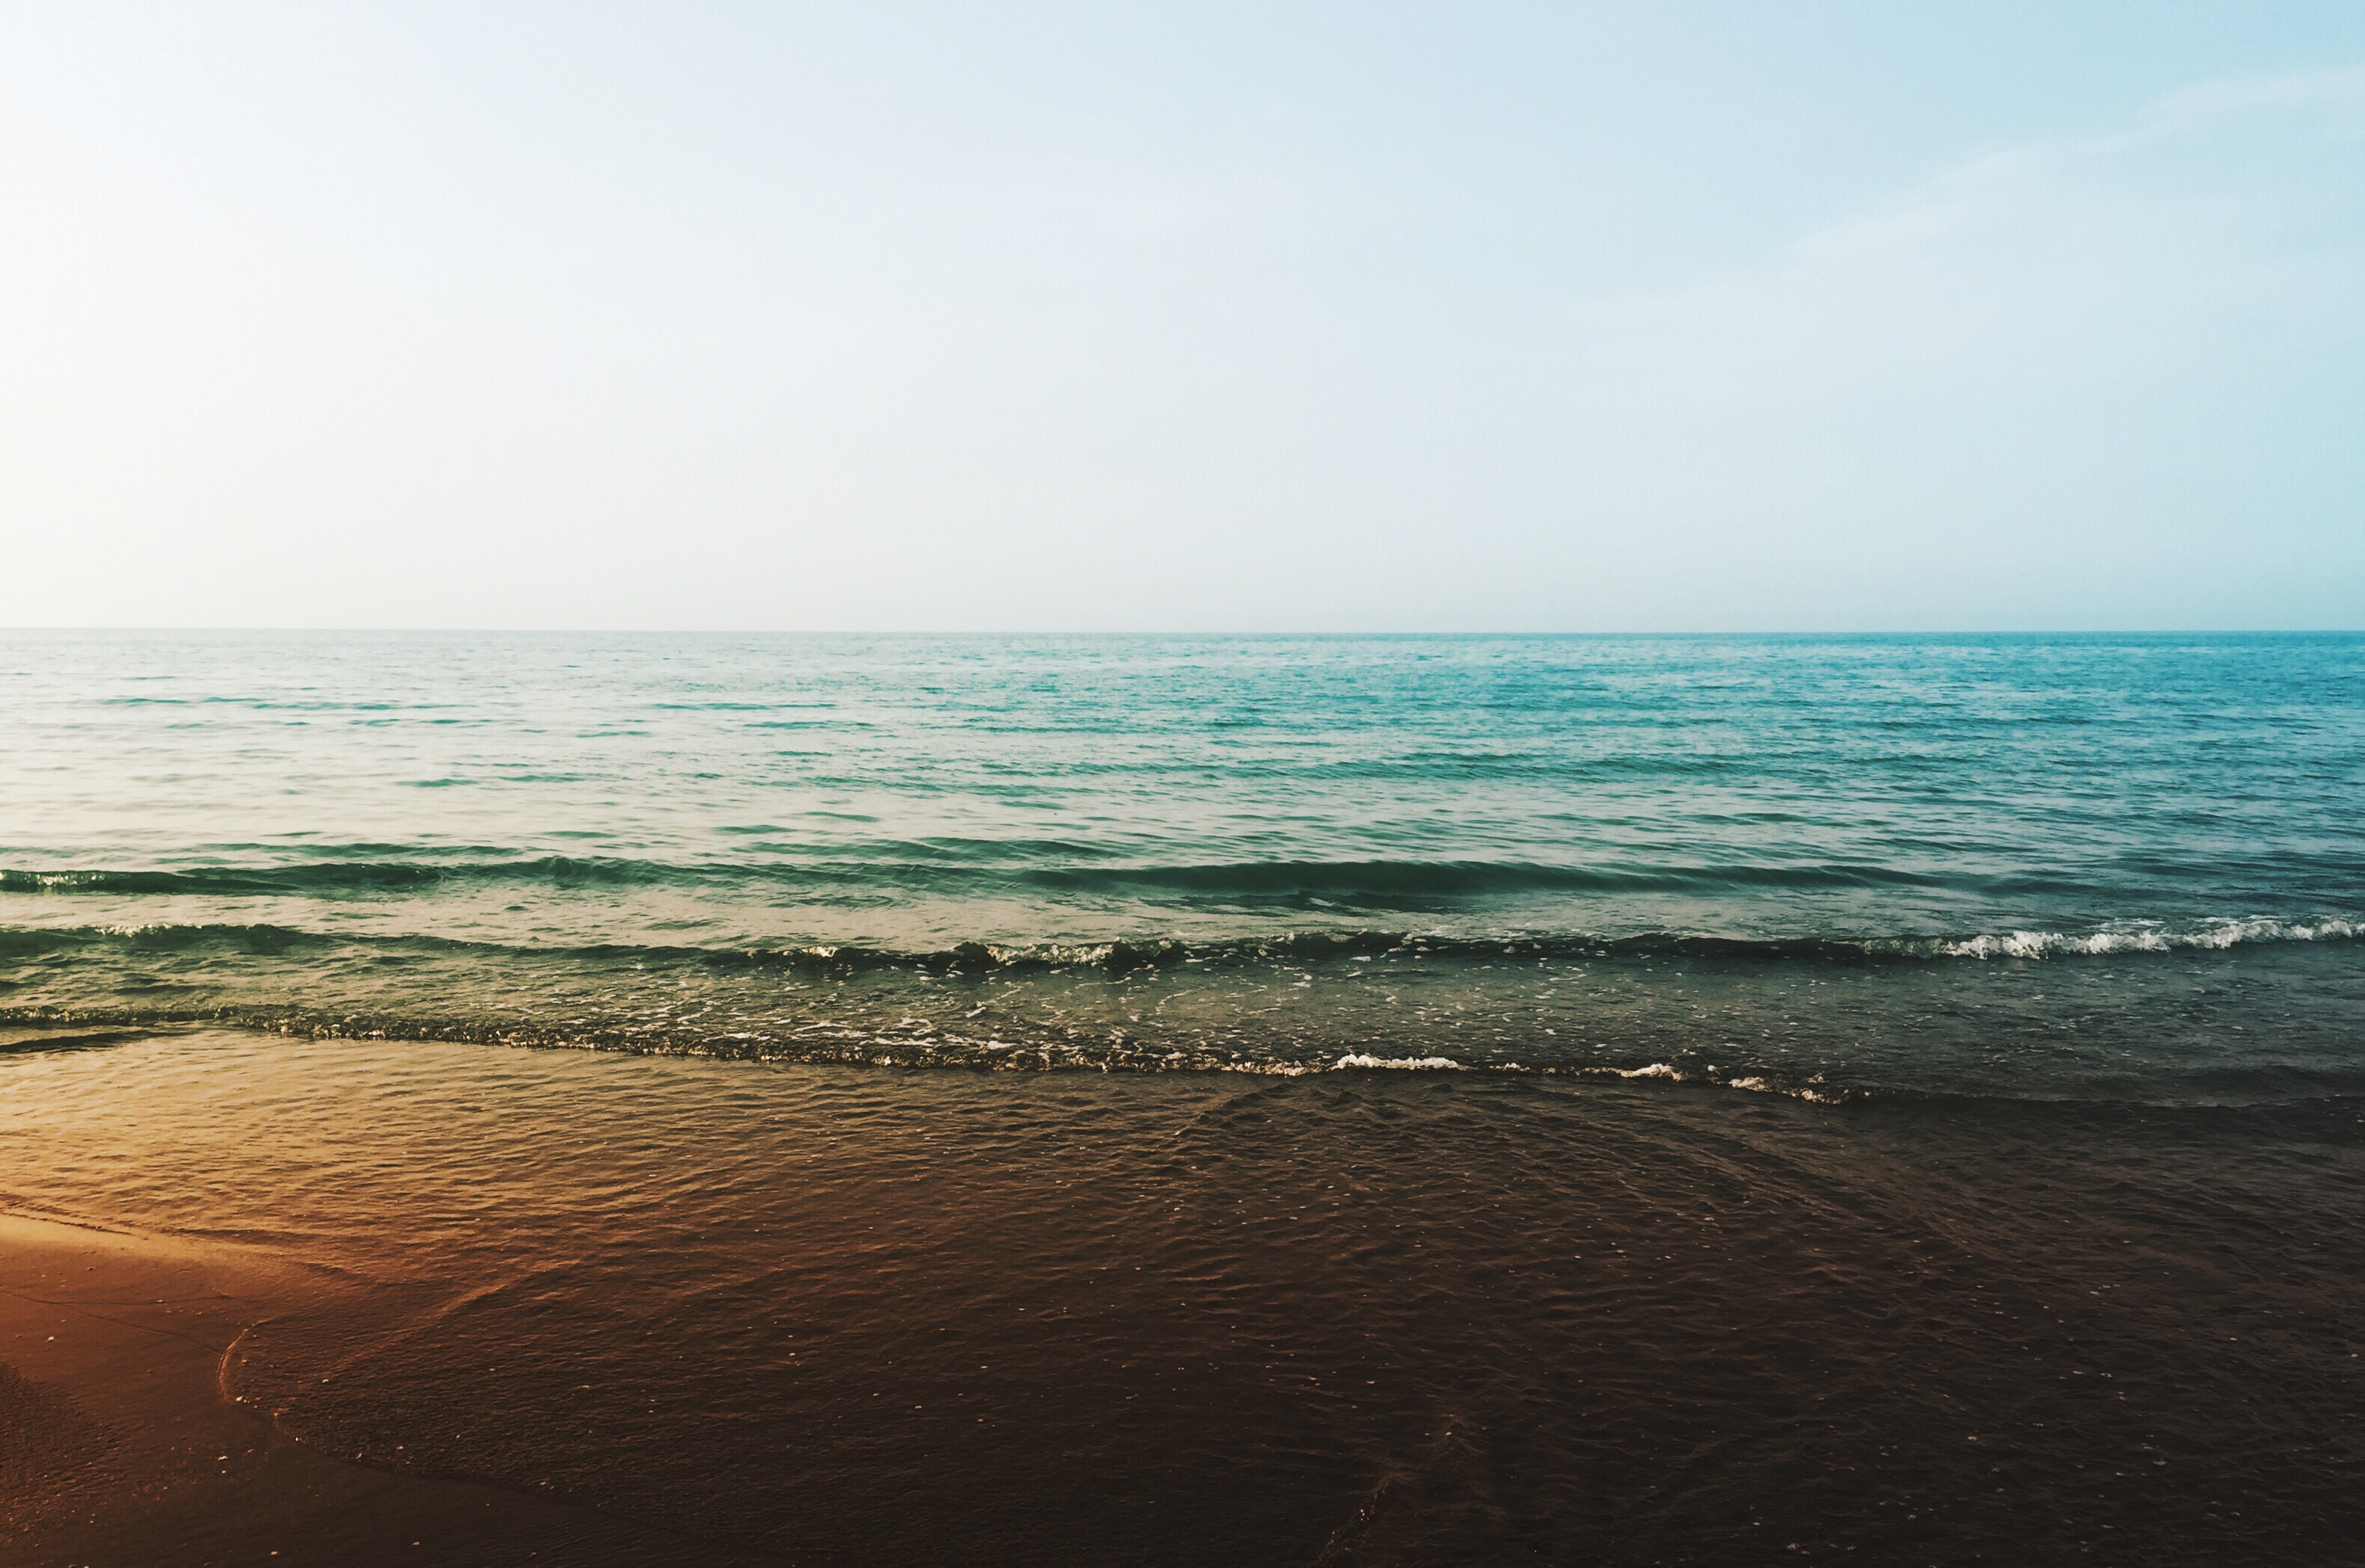
beach, sea, coast, water, sand, rock, ocean, horizon, sunrise, sunset, sunlight, morning, shore, wave, bay, material, body of water, cape, wind wave